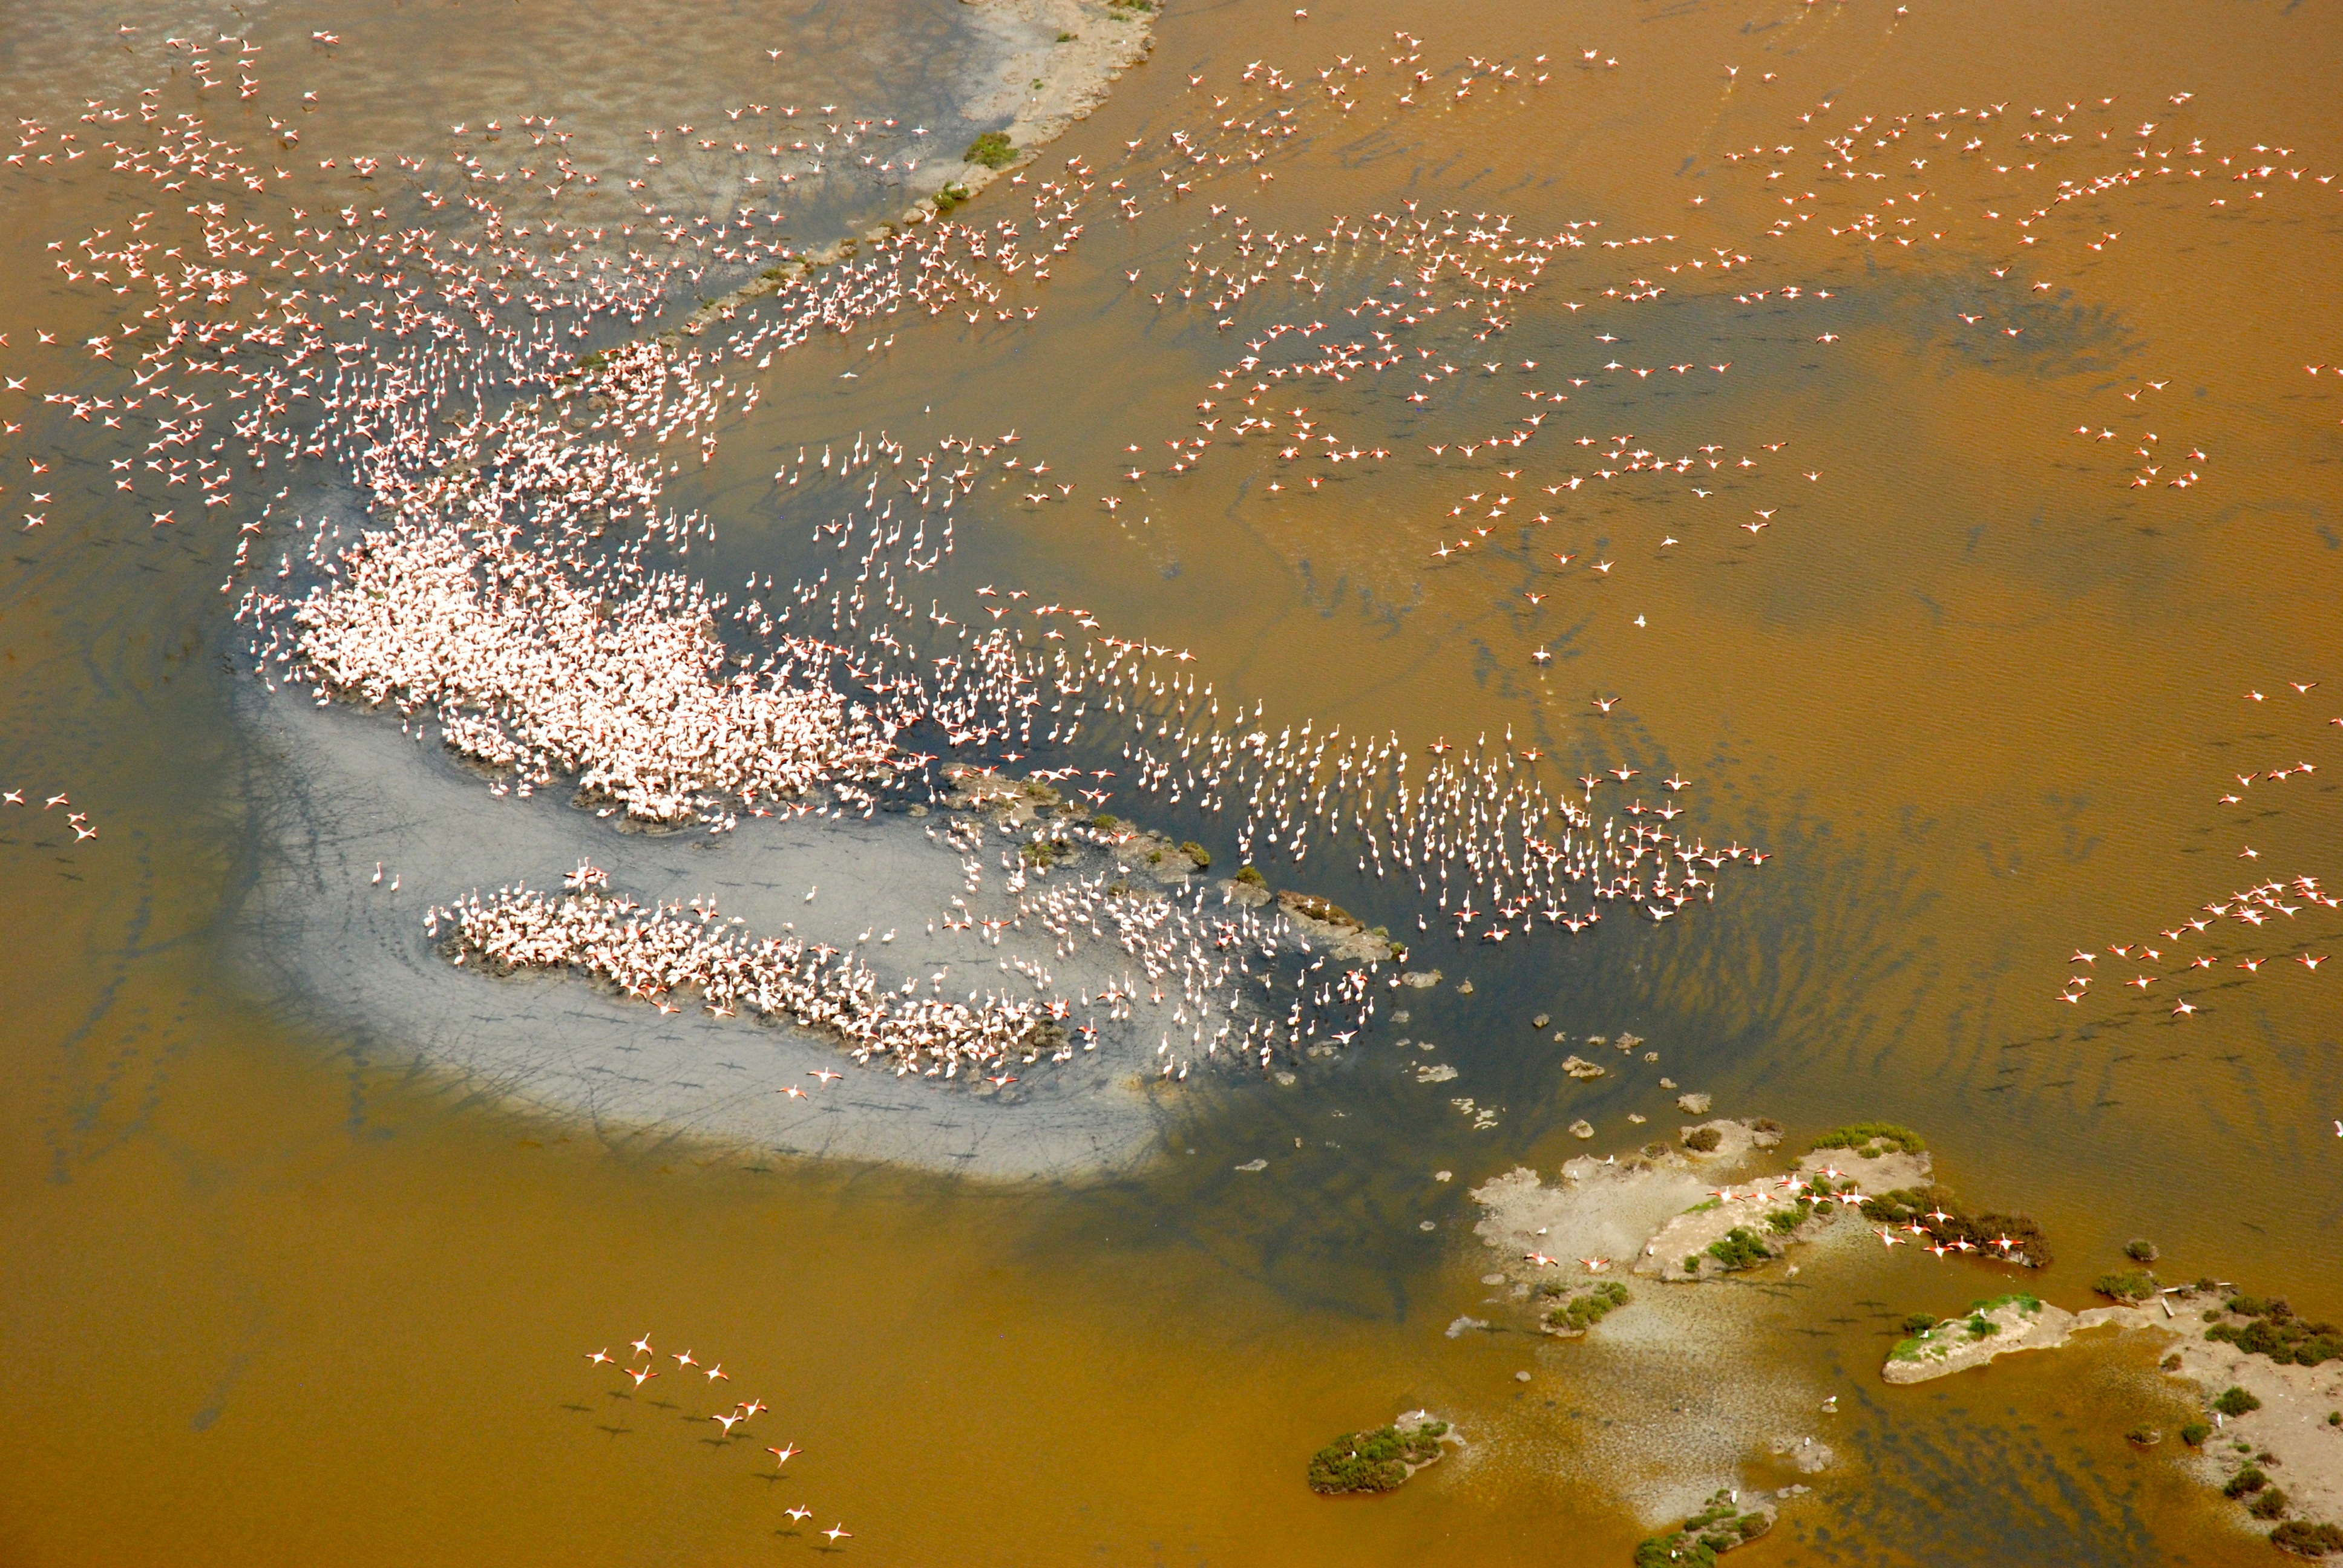
sea, water, nature, sunlight, wave, wildlife, reflection, flight, reptile, fauna, crocodile, delta, ferrara, crocodilia, herons rose